Dare, Dili

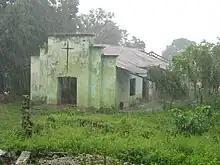
Abandoned church at Dare in the rain

Dare is a "suco" in Vera Cruz administrative post, Dili Municipality, Timor-Leste. It is about 30 minutes away from the centre of Dili, the country's capital city. Beginning in 1950, it has been home to the Roman Catholic Seminary of Our Lady of Fatima, which was the only tertiary-level educational institution in Portuguese Timor.